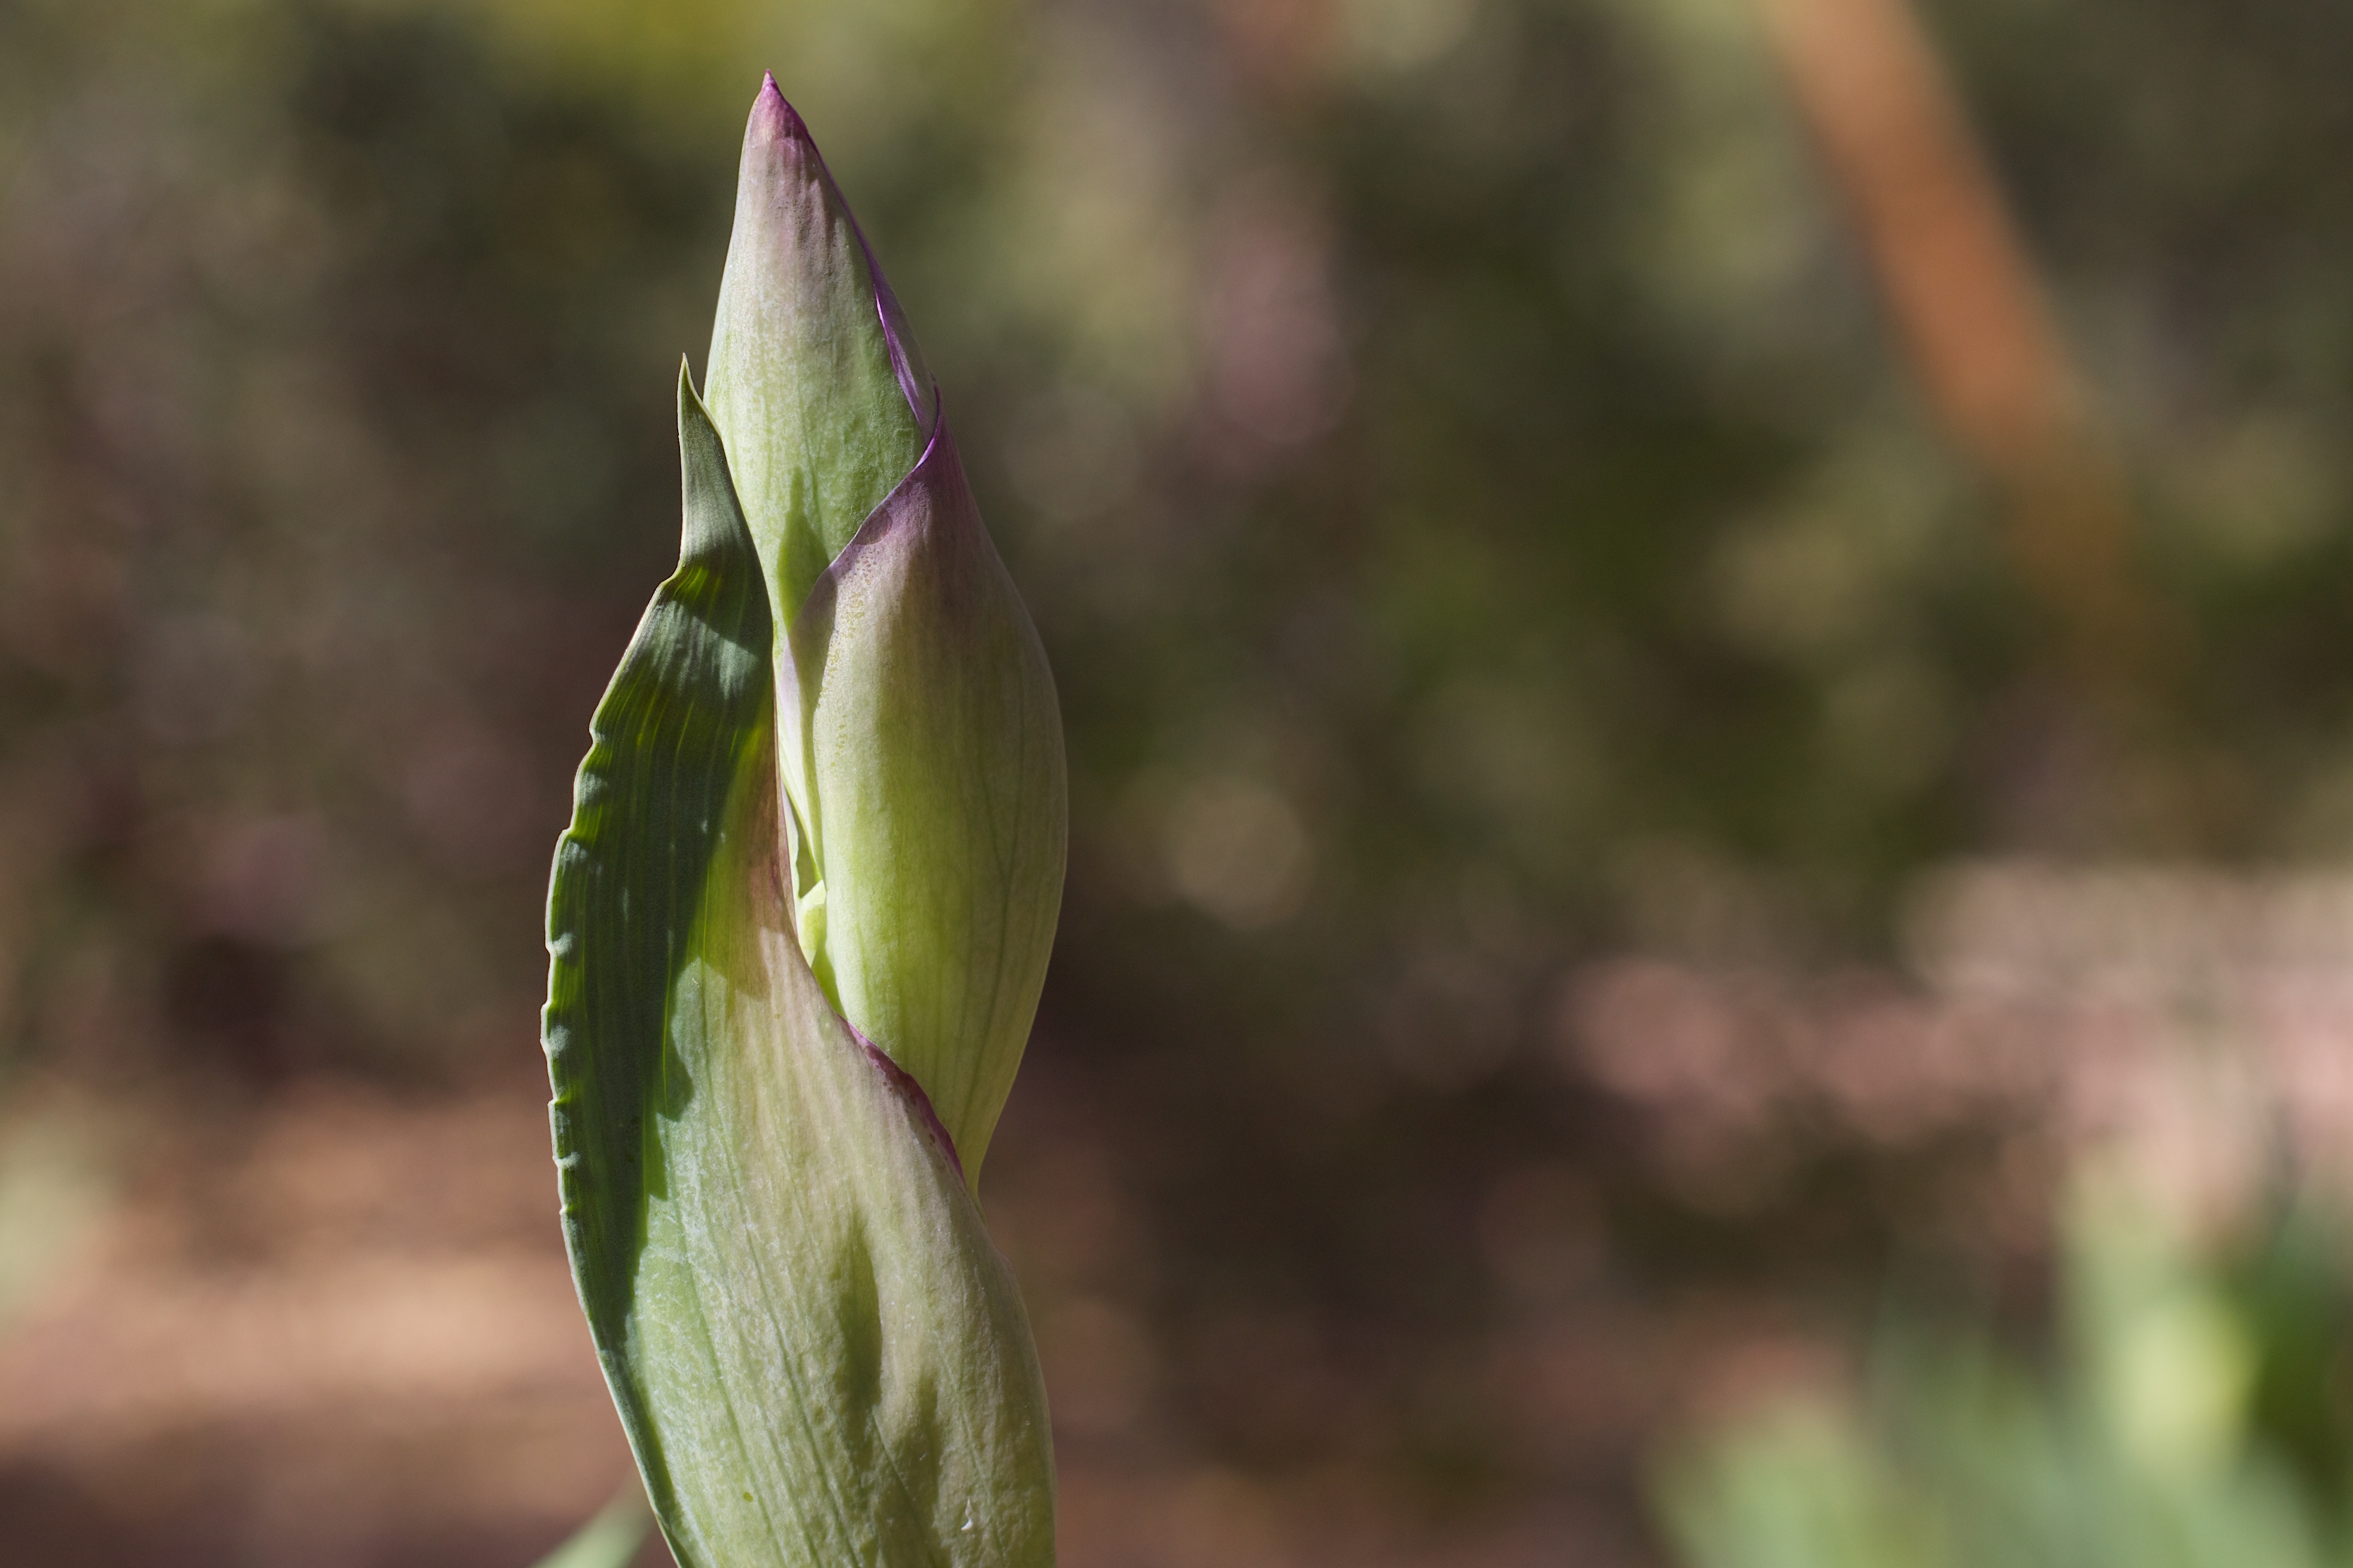
nature, plant, leaf, flower, green, botany, flora, wildflower, close up, iris, bud, arum, macro photography, flowering plant, grass family, plant stem, land plant